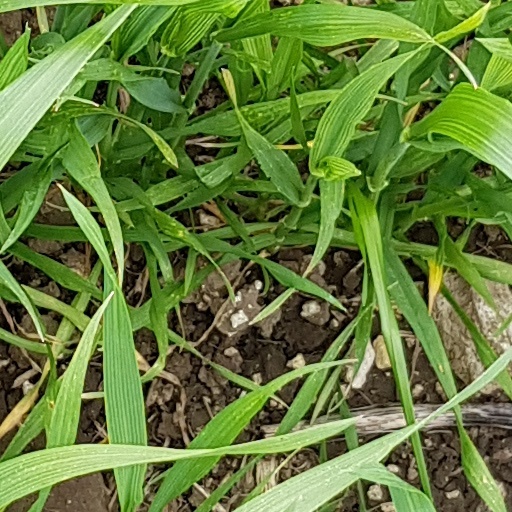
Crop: wheat